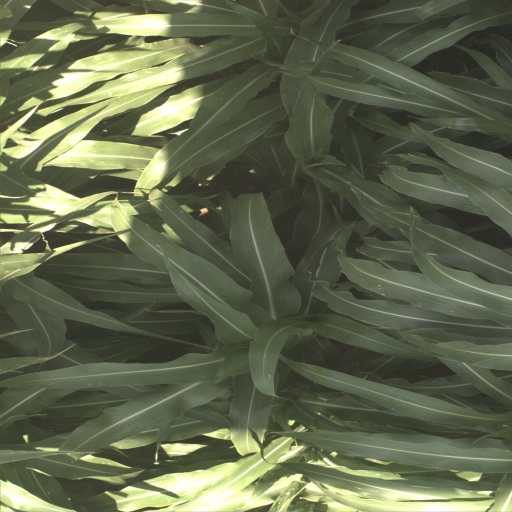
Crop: sorghum